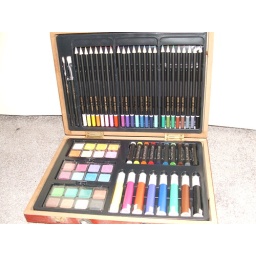
Art set in nice wooden box 2